Amiot (car manufacturer)

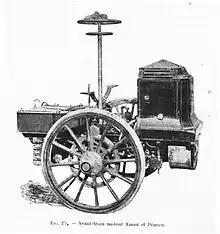
Amiot et Péneau.

The Amiot, later known as the Amiot-Péneau, was a French tractor-type vehicle manufactured in Asnières-sur-Seine from 1897 to 1902. It was not an automobile per se; rather, it was a front-wheel-drive power pack used to convert horse-drawn carriages into motor cars. These devices were quite popular at the time in France and were known as "avant-train", and the Amiot was one of the first on the market.